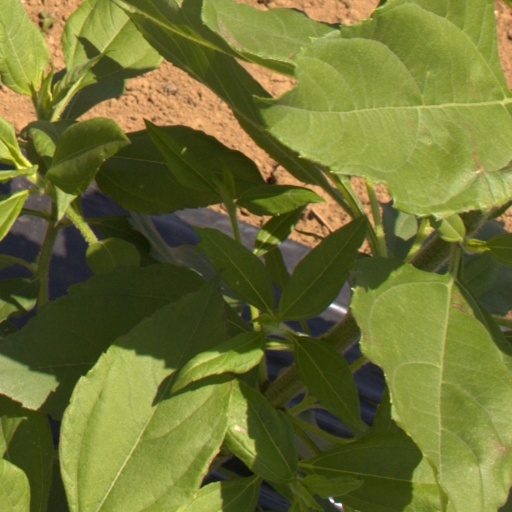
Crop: Jerusalem artichoke